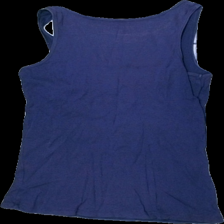
View: back
Type: Tank top
Category: Ladies
Brand: Miss Milla
Colors: Blue
Material: 100% cotton
Cut: Regular
Size: XL
Season: Summer
Stains: Major
Damage location: top right
Damage 2 location: bottom right
Damage 3 location: bottom center
Price range: <50
Recommended usage: Export
Description: blått linne, missfärgad/solblekt
Comment: missfärgad